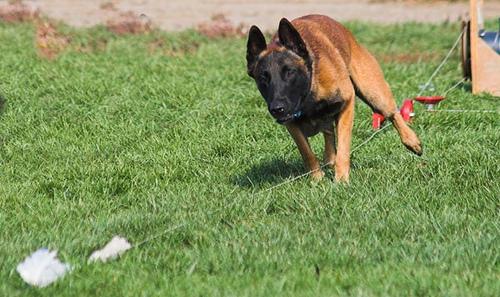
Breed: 233-n000071-malinois